Toronto FC

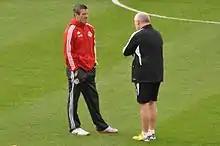
Ryan Nelsen as head coach of the Toronto FC. He served as head coach from January 2013 to August 2014.

It was announced Kevin Payne would be leaving D.C. United for the general manager position at Toronto FC on November 27, 2012. First-time coach Ryan Nelsen replaced Mariner as of January 7, 2013. On April 25, 2013, Payne signed the first young designated player in MLS, Matías Laba. On July 9, Payne controversially traded Luis Silva to D.C. United for an undisclosed amount of allocation money. The team fired Payne on September 4. Following the removal of Payne, recently appointed MLSE president Tim Leiweke reasoned that there were philosophical differences between them as to how Toronto FC should move forward. Leiweke, who brought David Beckham to the LA Galaxy in early 2007, quickly revealed that he intended to make TFC more competitive with similarly ambitious, blockbuster signings. On September 20, Toronto FC announced that the vacant general manager position had been filled by Tim Bezbatchenko.